Cyproterone acetate

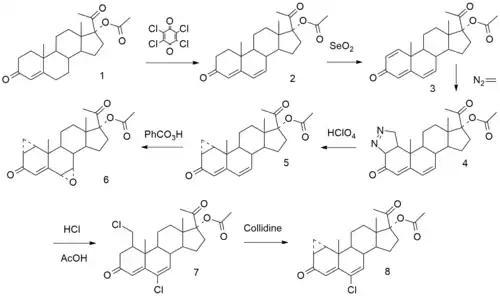
<a href="https%3A//pharmaceutical-substances.thieme.com/ps/search-results%3FdocUri%3DKD-03-0271">Thieme

Common side effects of high-dose CPA in men include gynecomastia (breast development) and feminization. In both men and women, possible side effects of CPA include low sex hormone levels, reversible infertility, sexual dysfunction, fatigue, depression, weight gain, and elevated liver enzymes. With prolonged use, brain tumors prompting surgery are common, from 5% at high doses to 2% at low doses. At very high doses in older individuals, significant cardiovascular complications can occur. Rare but serious adverse reactions of CPA include blood clots, and liver damage. CPA can also cause adrenal insufficiency as a withdrawal effect if it is discontinued abruptly from a high dosage. CPA blocks the effects of androgens such as testosterone in the body, which it does by preventing them from interacting with their biological target, the androgen receptor (AR), and by reducing their production by the gonads, hence their concentrations in the body. In addition, it has progesterone-like effects by activating the progesterone receptor (PR). It can also produce weak cortisol-like effects at very high doses.